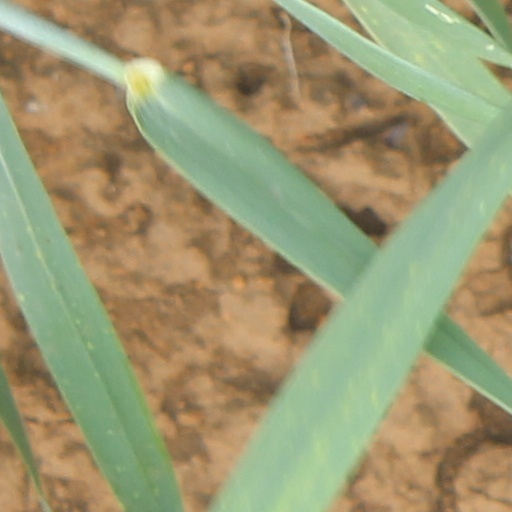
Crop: wheat